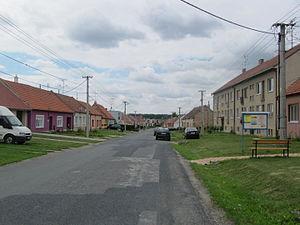
Dobré Pole est une commune du district de Břeclav, dans la région de Moravie-du-Sud, en République tchèque. Sa population s'élevait à 460 habitants en 2018.